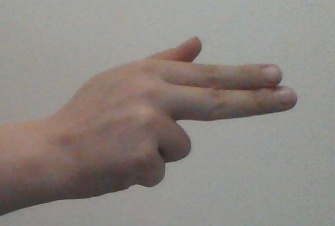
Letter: ghain